Political systems of Imperial China

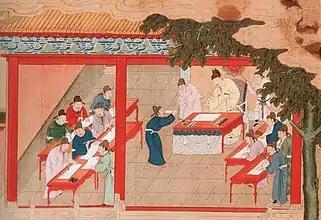
The emperor receives a candidate during the Palace Examination.

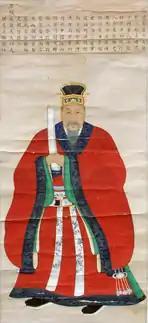

The standard of Official Selection by familial history gradually developed to emphasize talent instead. This method would eventually progress to form the standard of public examinations, to which this mechanism of cultivating talent would be institutionalized, making examinations a notoriously rigorous process.